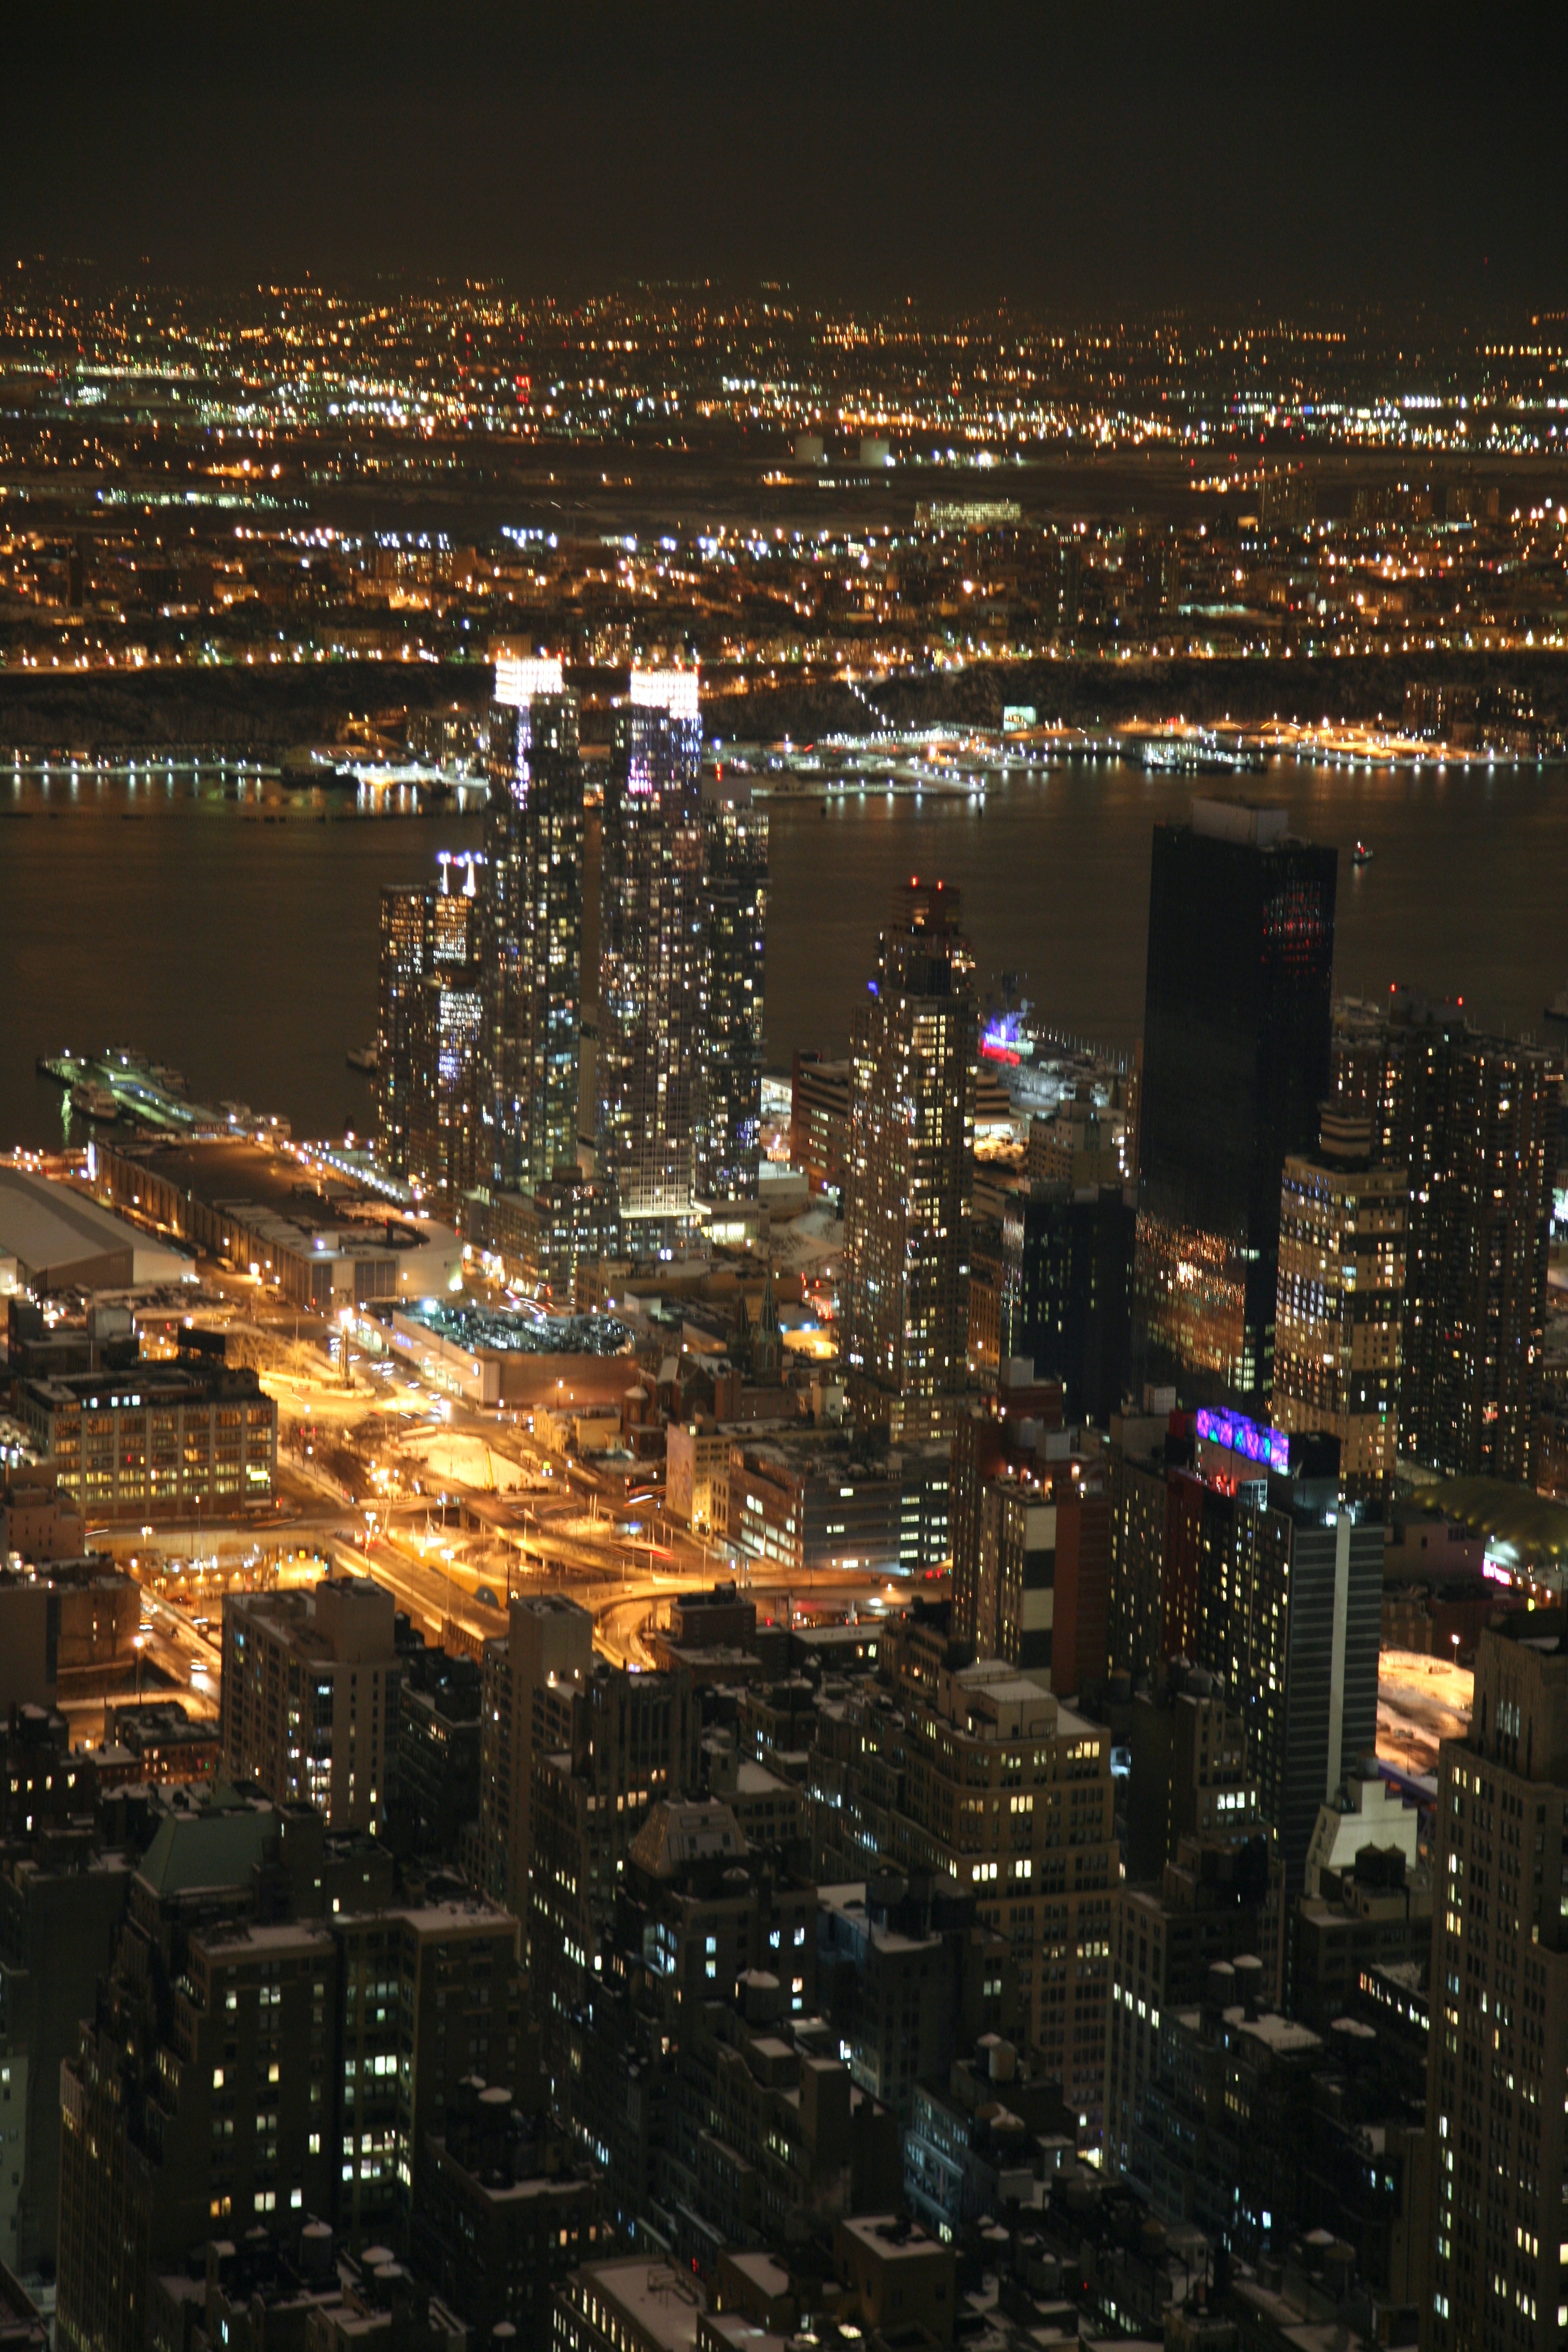
skyline, night, city, skyscraper, manhattan, cityscape, downtown, dusk, evening, nyc, newyork, empirestatebuilding, newyorkcity, ny, metropolis, empirestate, skycraper, aerial photography, urban area, geographical feature, human settlement, atmosphere of earth, metropolitan area